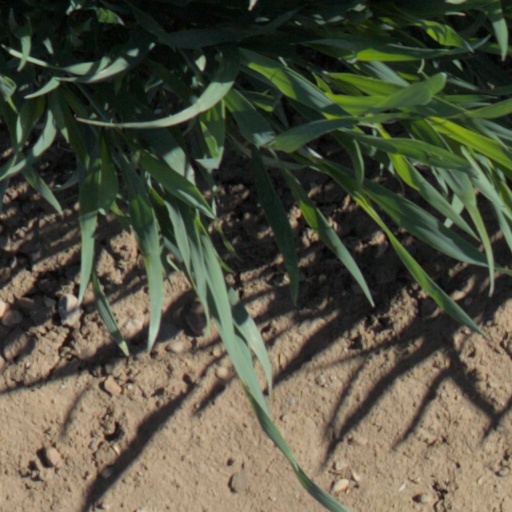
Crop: wheat